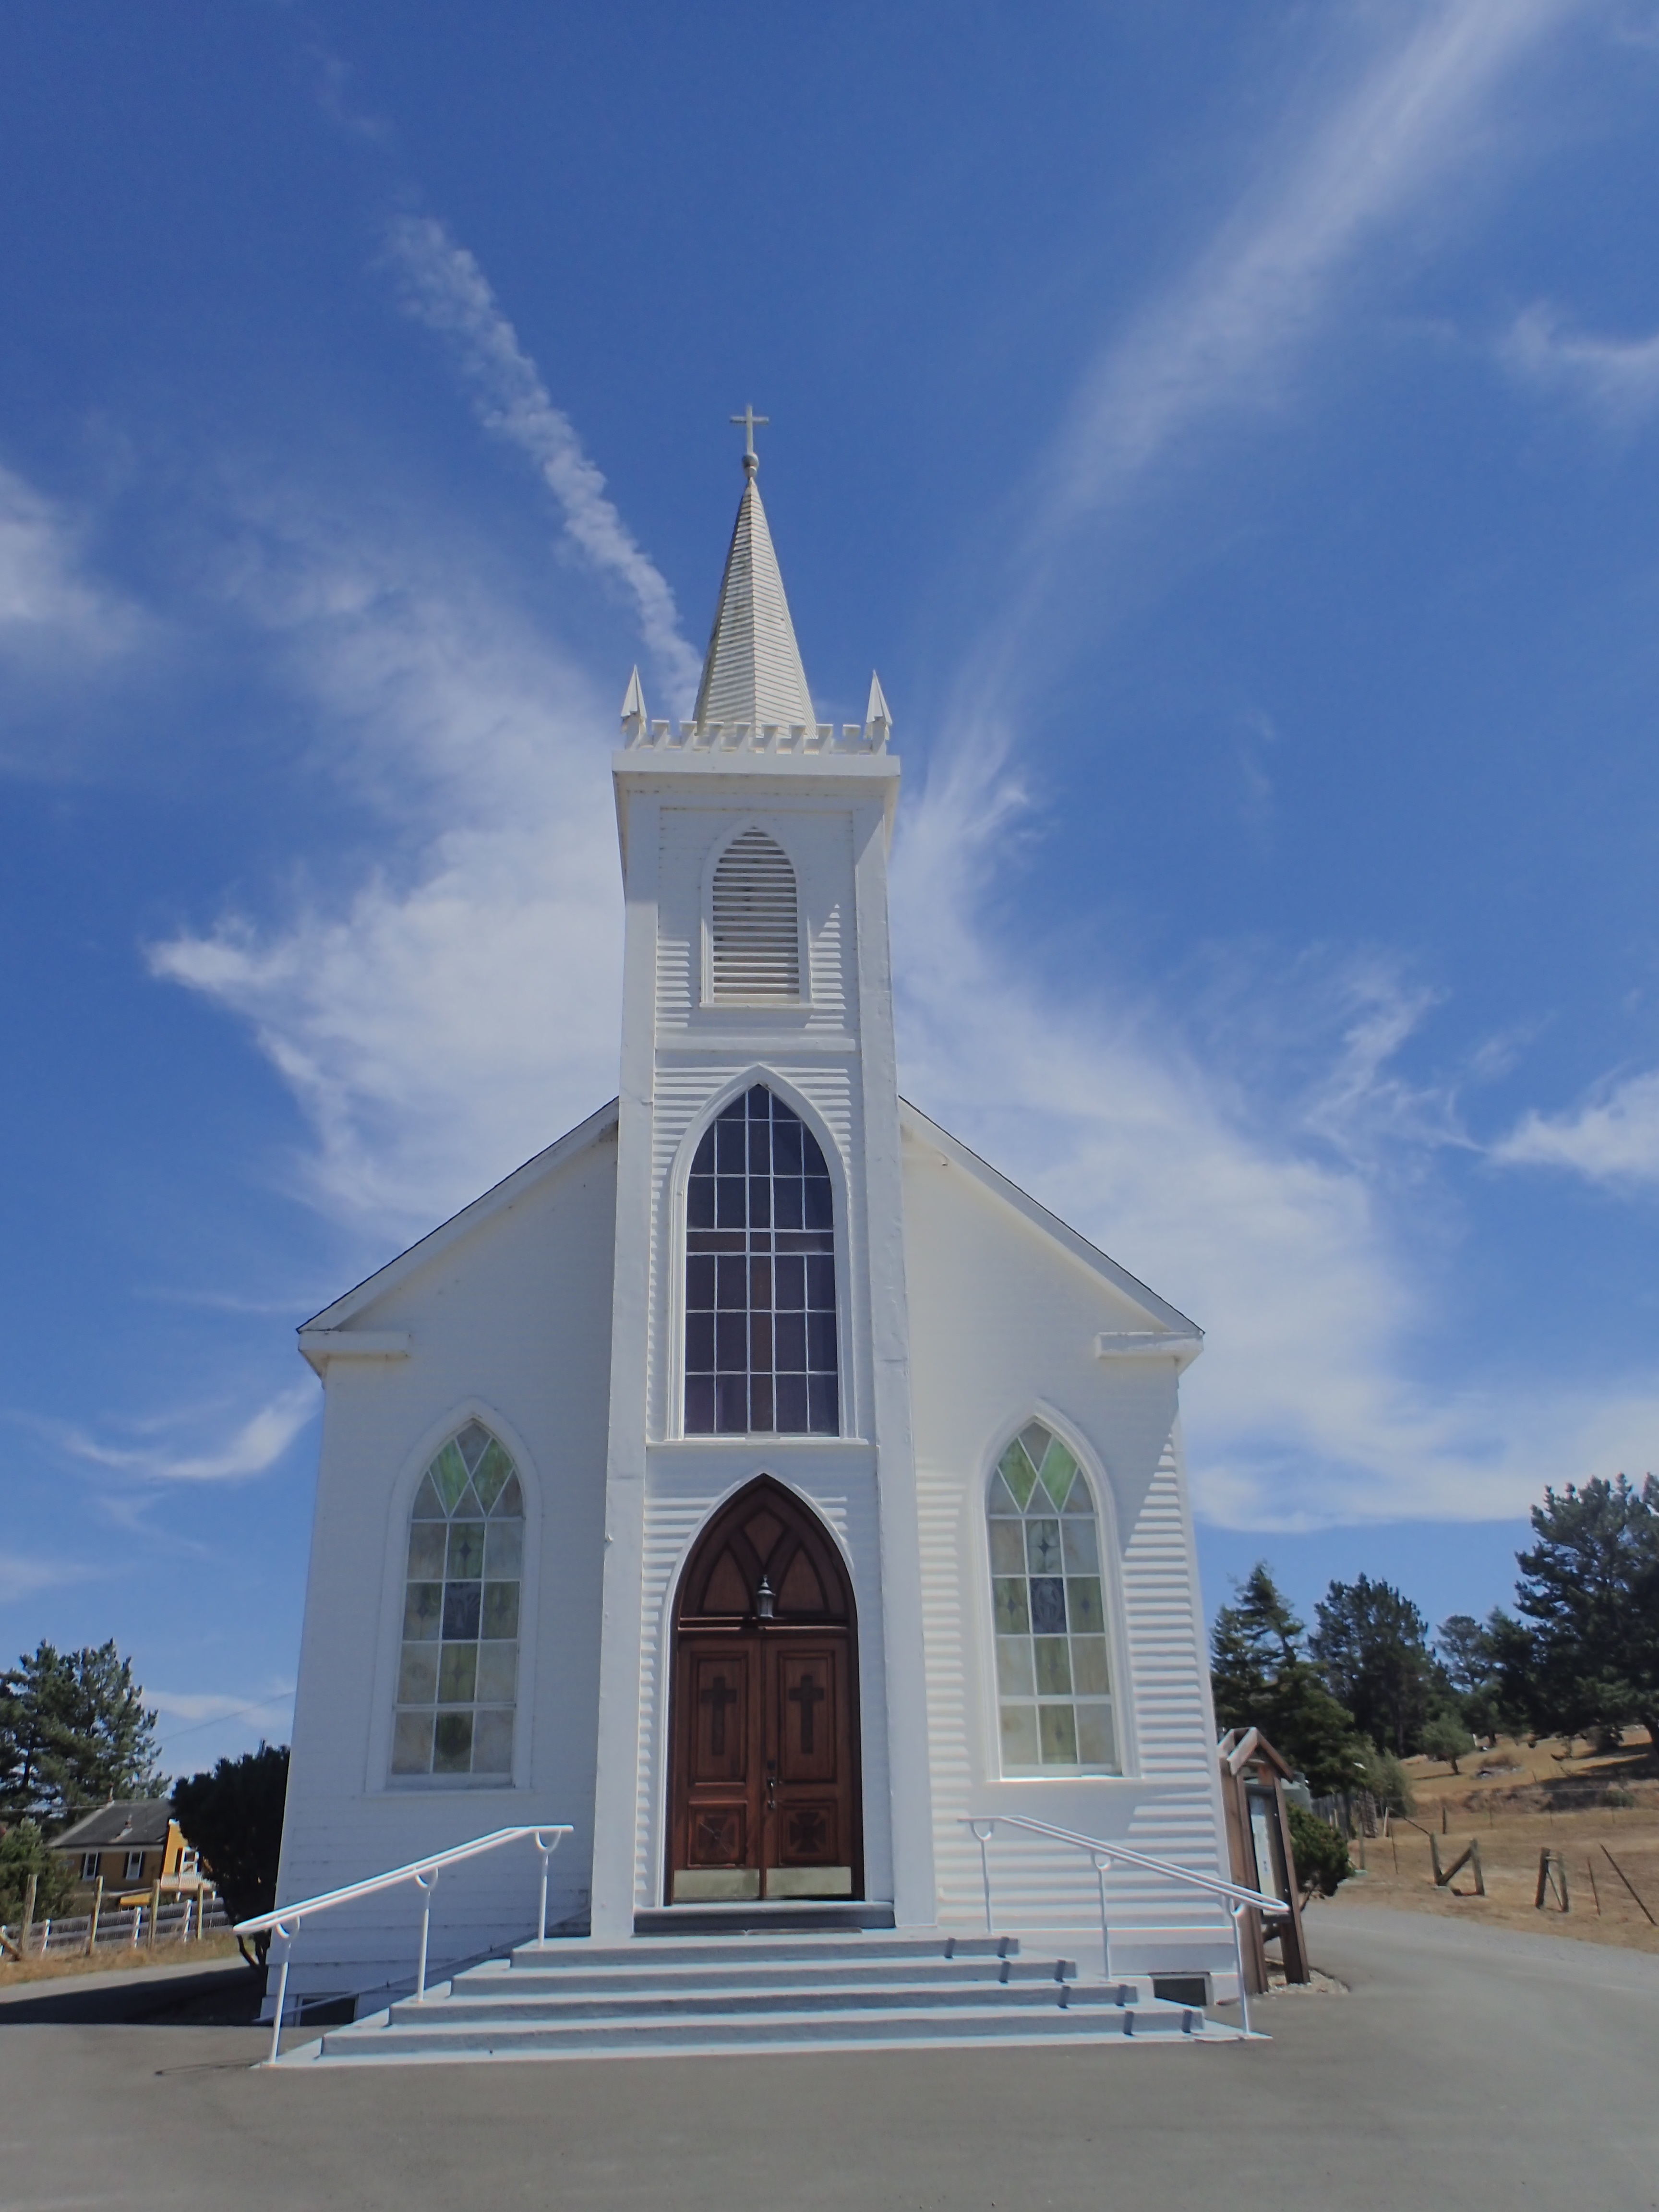
architecture, building, old, tower, religion, landmark, facade, church, chapel, historic, place of worship, bell tower, catholic, steeple, christianity, spanish missions in california